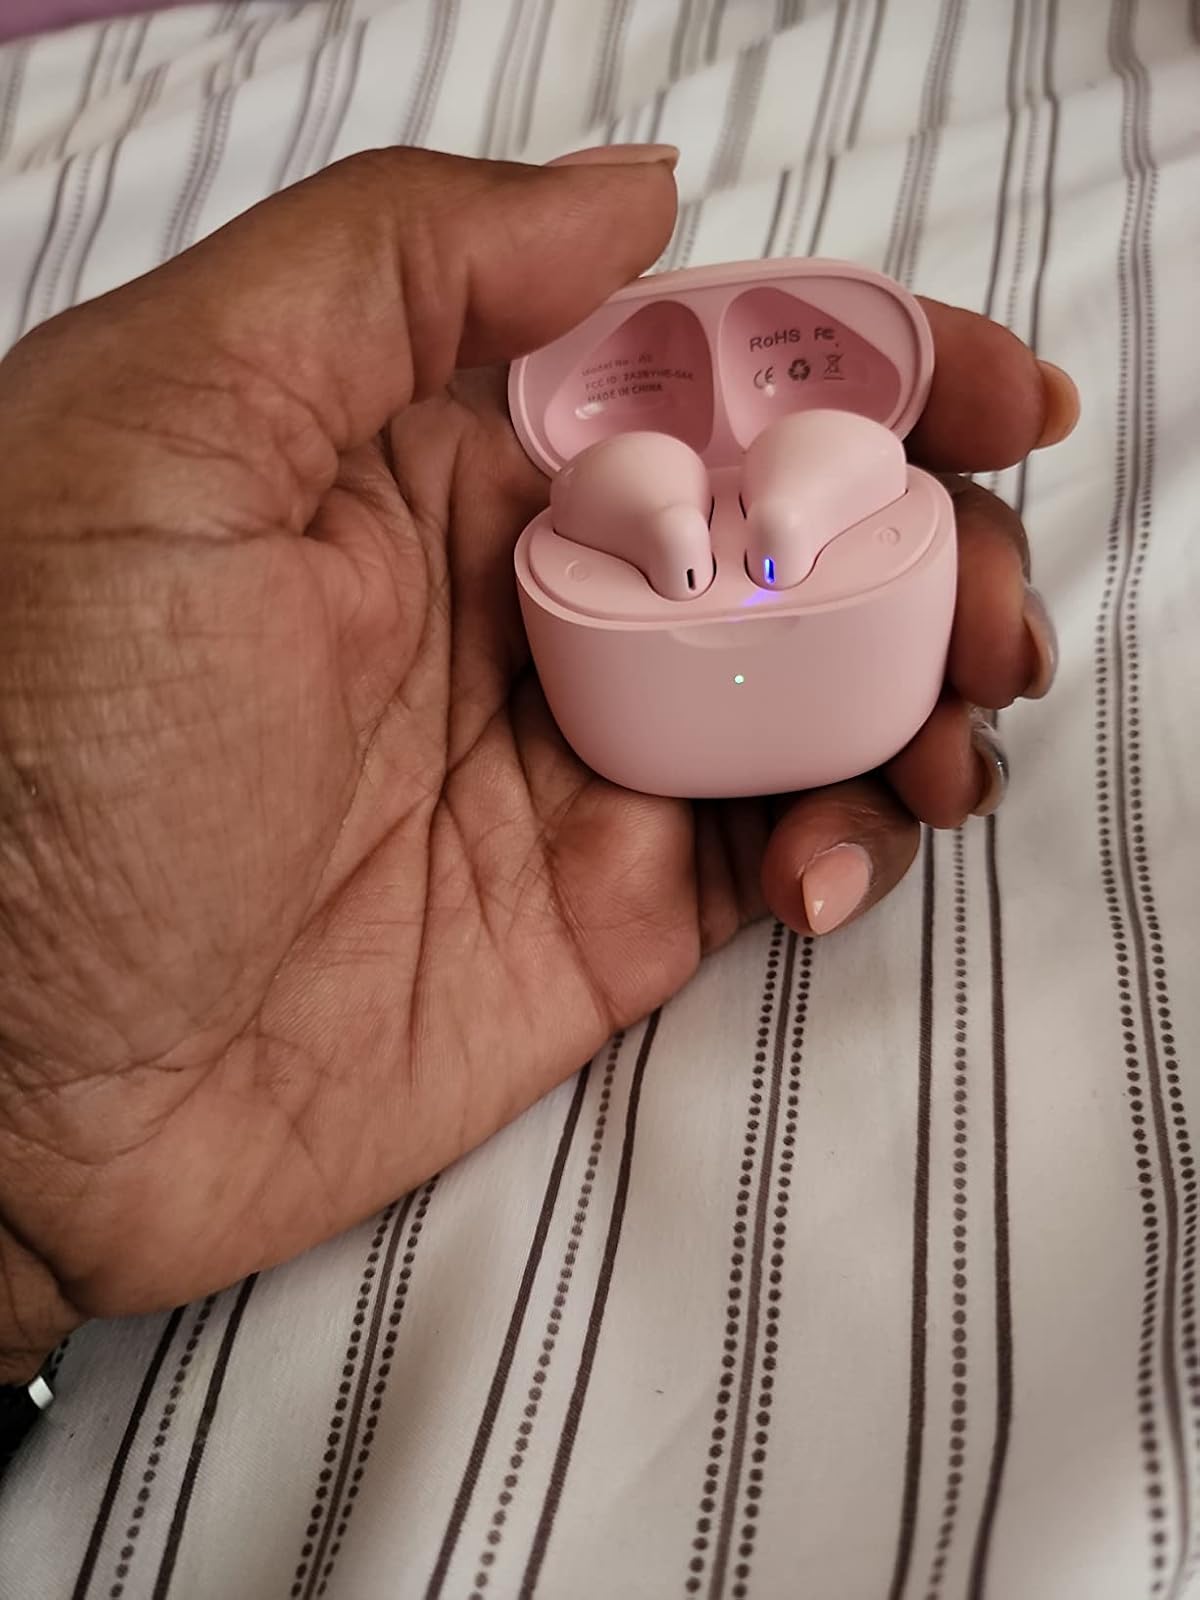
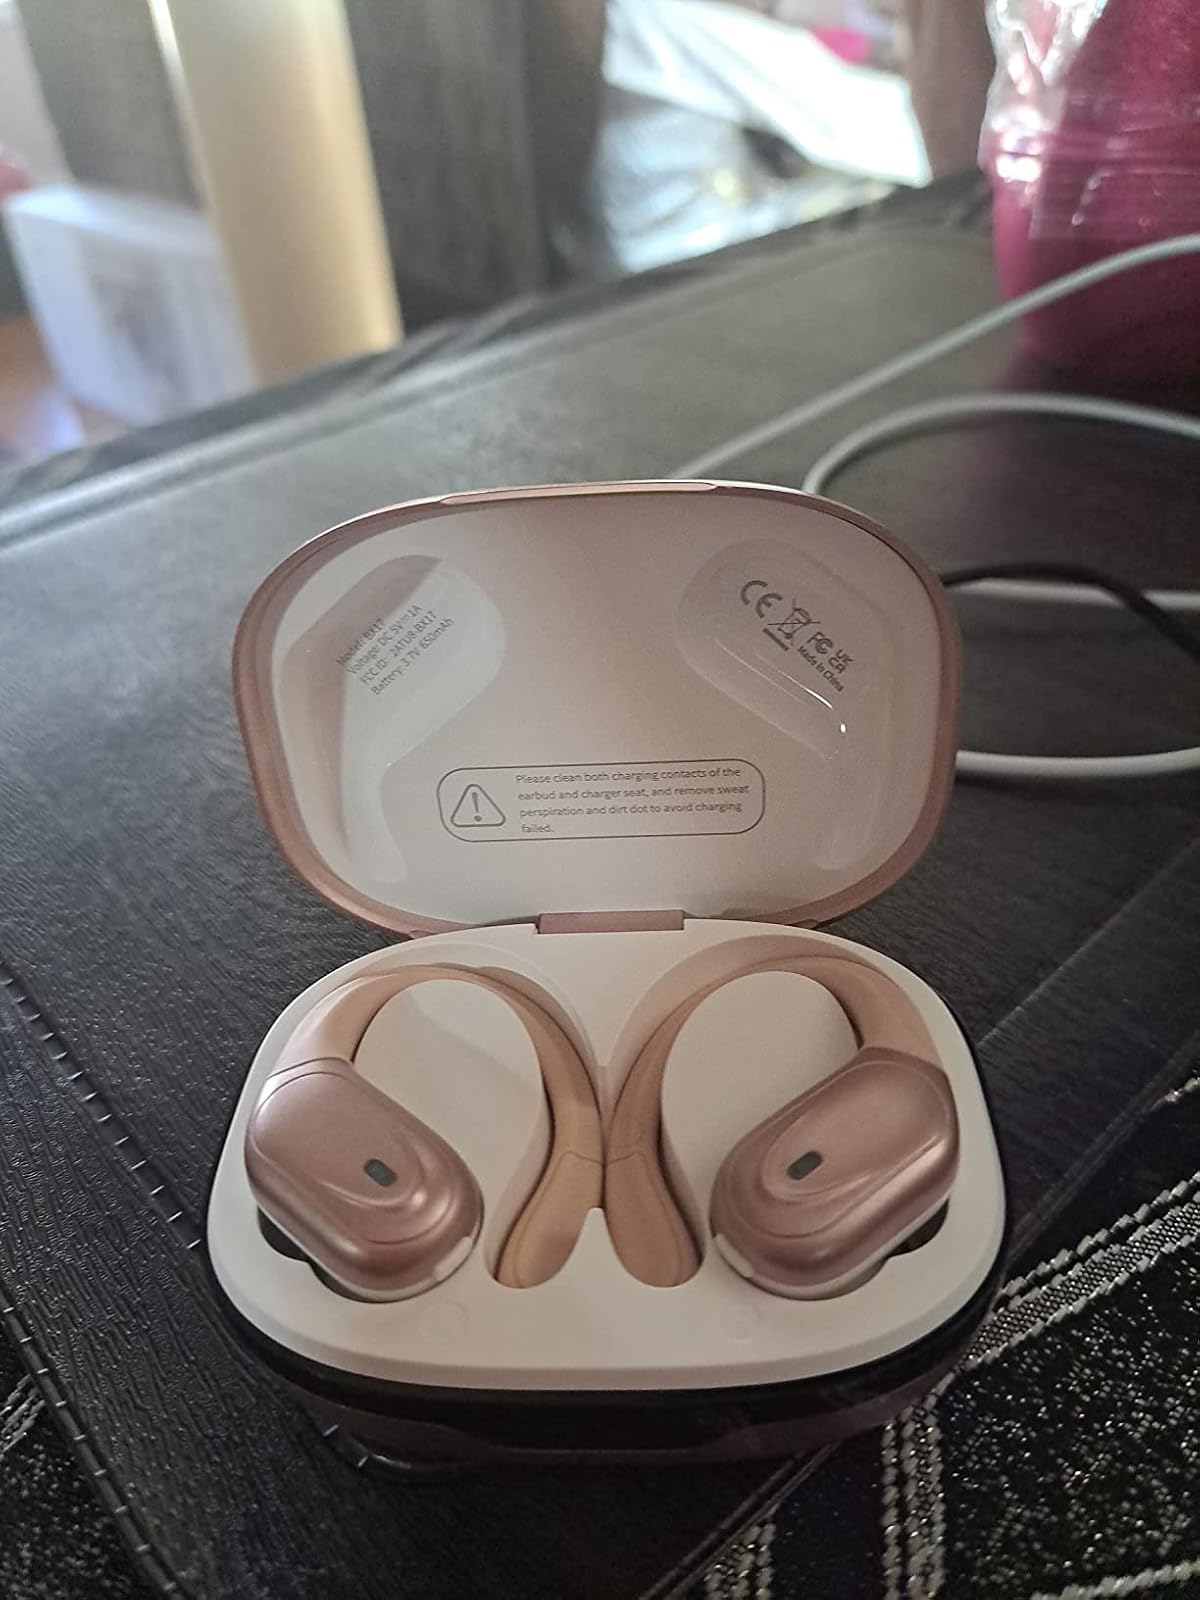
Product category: earbuds
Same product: no